Cardiff Council

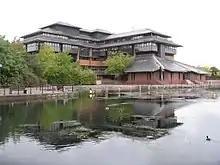
County Hall, Atlantic Wharf, Cardiff

The council's main offices are at County Hall on Atlantic Wharf. It was built in 1987 as the headquarters of the former South Glamorgan County Council. The council also uses the City Hall on Cathays Park in the city centre, built in 1906 for the former Cardiff City Council. Full council meetings were held at County Hall prior to 2020, when the COVID-19 pandemic required meetings to be held virtually. From the resumption of in-person meetings in May 2022, full council meetings were held at City Hall. City Hall closed for refurbishment in 2023 but is planned to be brought back into use as the council's meeting place once the work is complete, although this may not be until 2026.